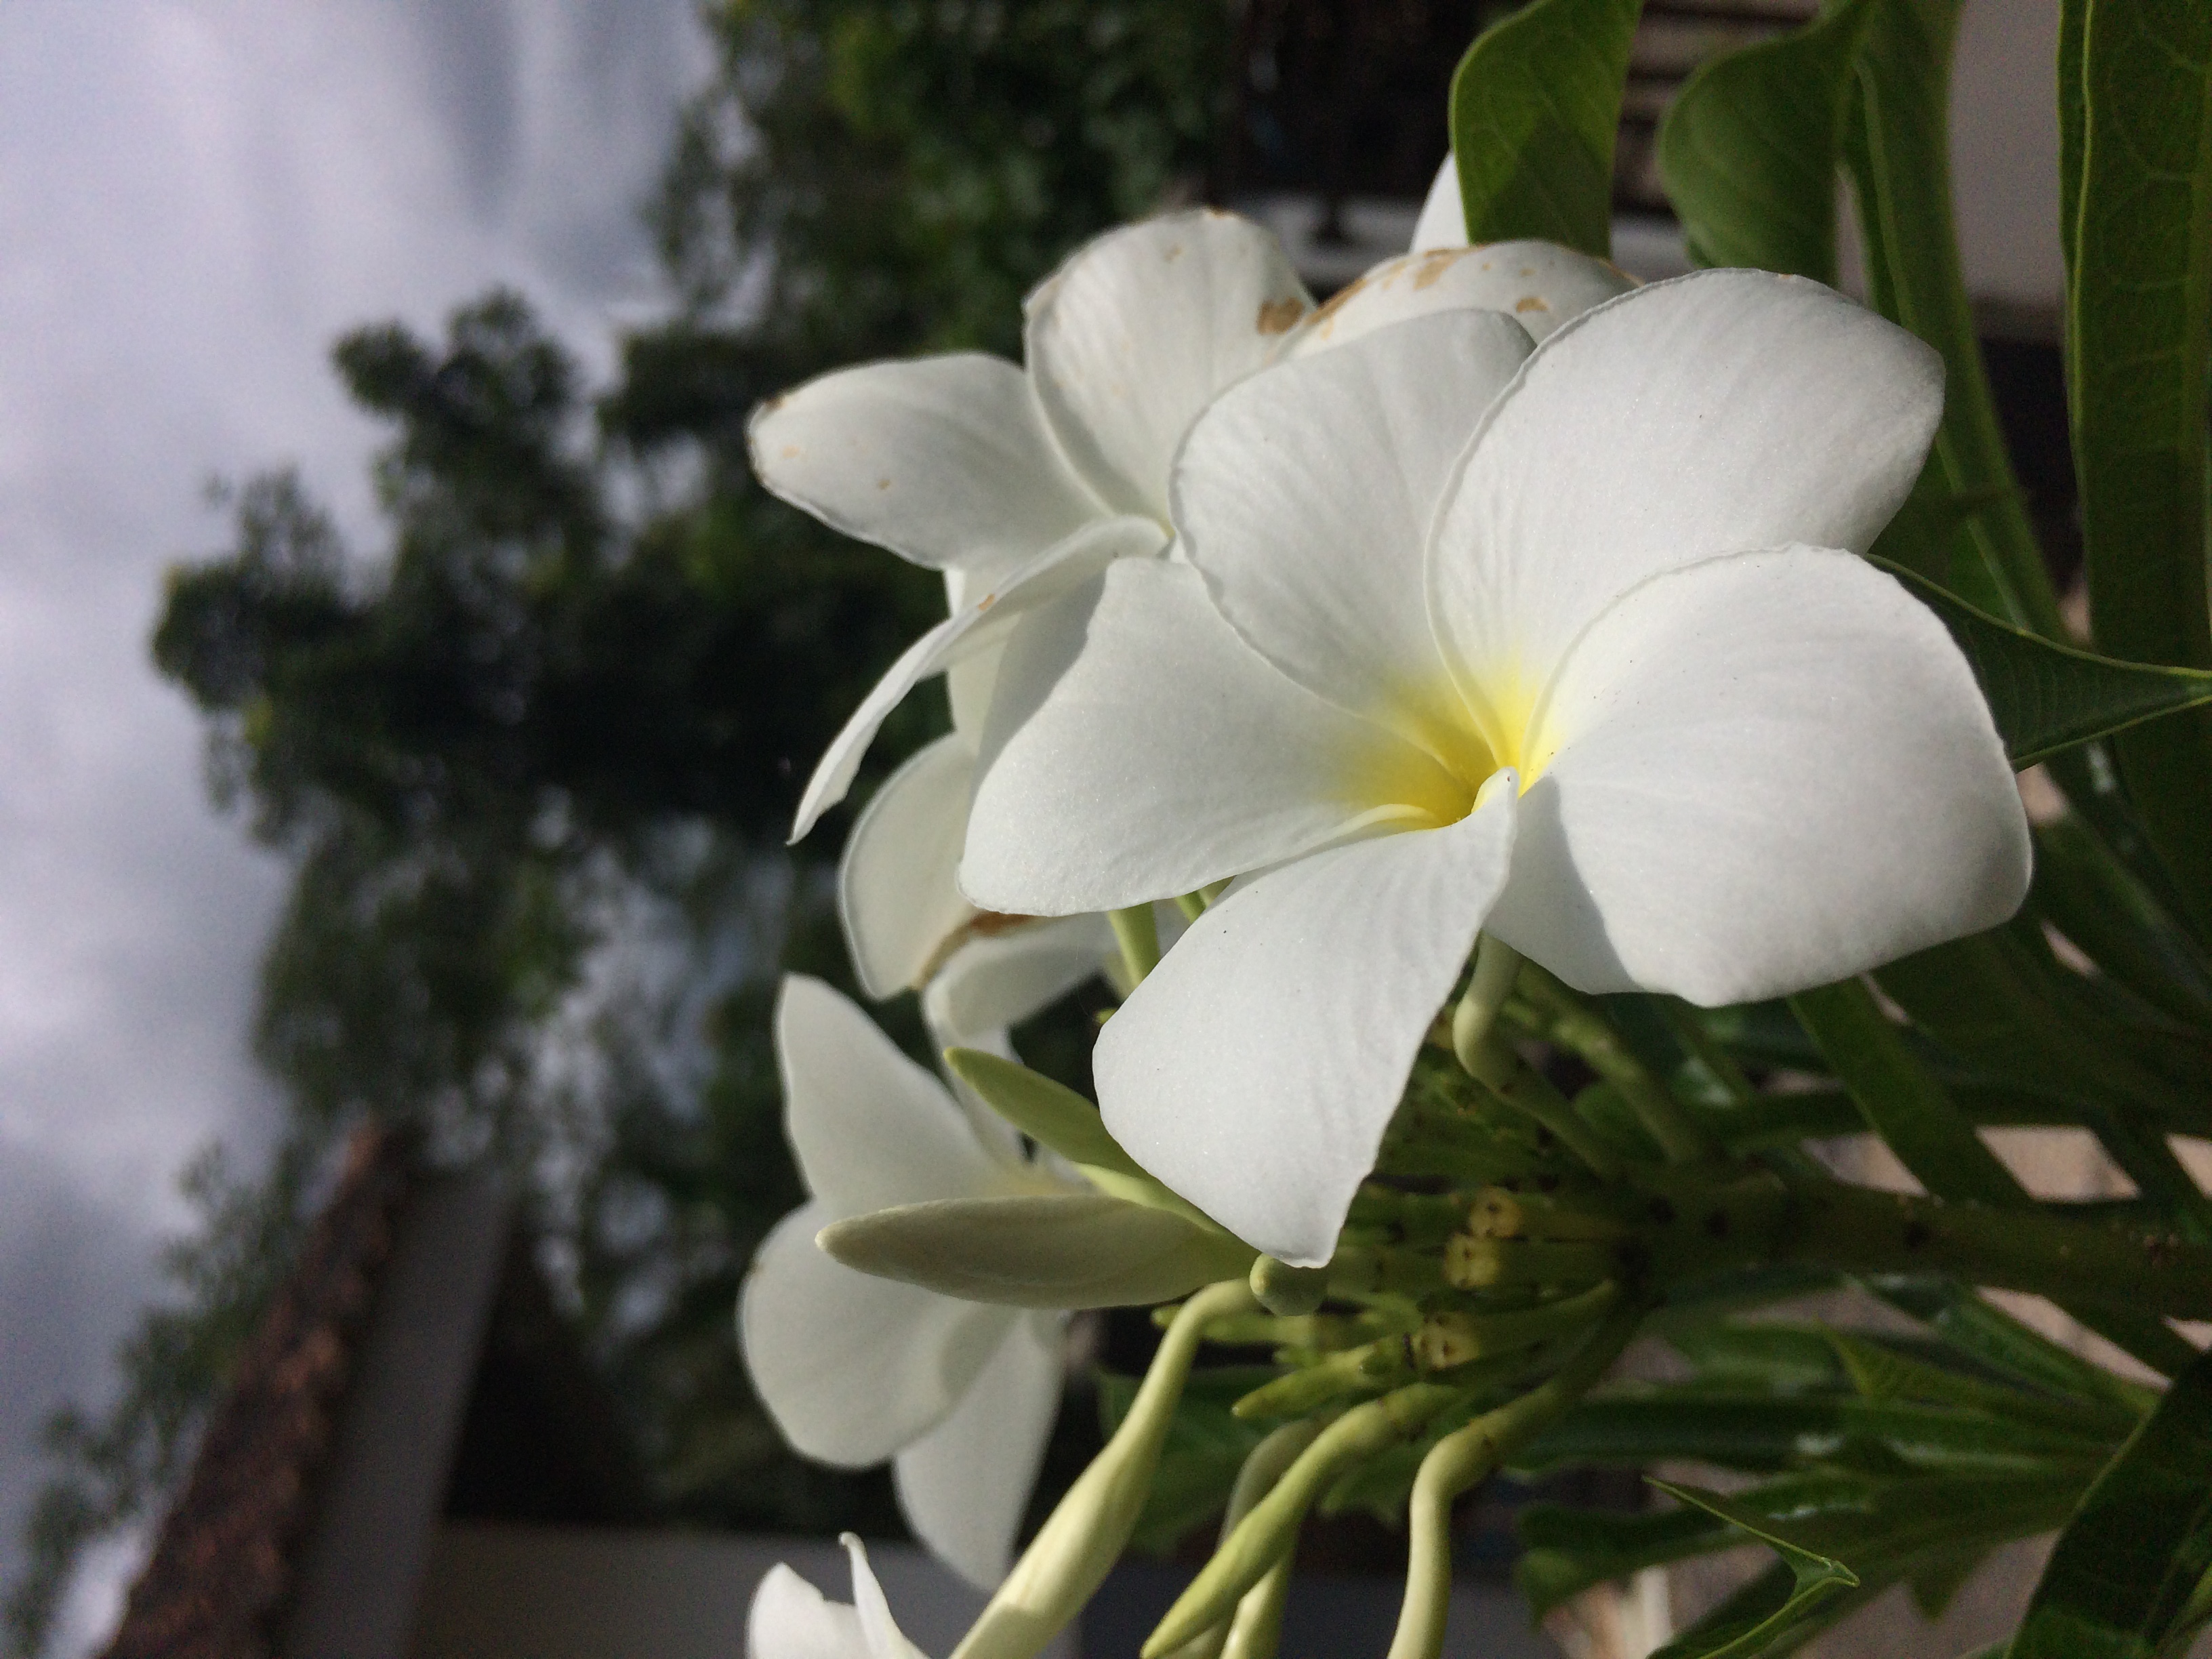
flower, plant, white, flora, flowering plant, petal, spring, wildflower, moth orchid